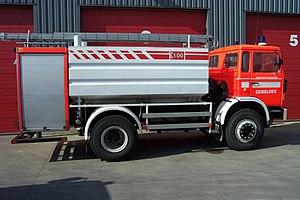
Camion citerne de 8000 litres d'eau des pompiers de Gembloux, en Belgique.
La zone de secours Nage est l'une des 34 zones de secours de Belgique et l'une des trois zones de la province de Namur.